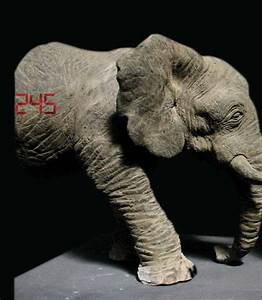
Label: elephant